Battle of the Coral Sea

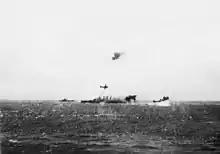
HMAS "Australia" (center) and TG17.3 under air attack on 7 May

Attacking first, "Lexington"s air group, led by Commander William B. Ault, hit "Shōhō" with two bombs and five torpedoes, causing severe damage. At 11:00, "Yorktown"s air group attacked the burning and now almost stationary carrier, scoring with up to 11 more bombs and at least two torpedoes. Torn apart, "Shōhō" sank at 11:35. Fearing more air attacks, Gotō withdrew his warships to the north, but sent the destroyer back at 14:00 to rescue survivors. Only 203 of the carrier's 834-man crew were recovered. Three U.S. aircraft were lost in the attack: two SBDs from "Lexington" and one from "Yorktown". All of "Shōhō"s aircraft complement of 18 was lost, but three of the CAP fighter pilots were able to ditch at Deboyne and survived. At 12:10, using a prearranged message to signal TF 17 on the success of the mission, "Lexington" SBD pilot and squadron commander Robert E. Dixon radioed "Scratch one flat top! Signed Bob."